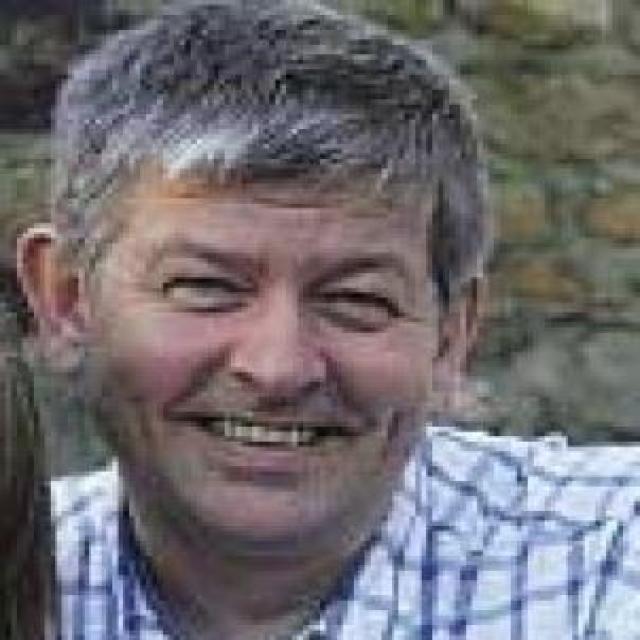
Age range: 45-64